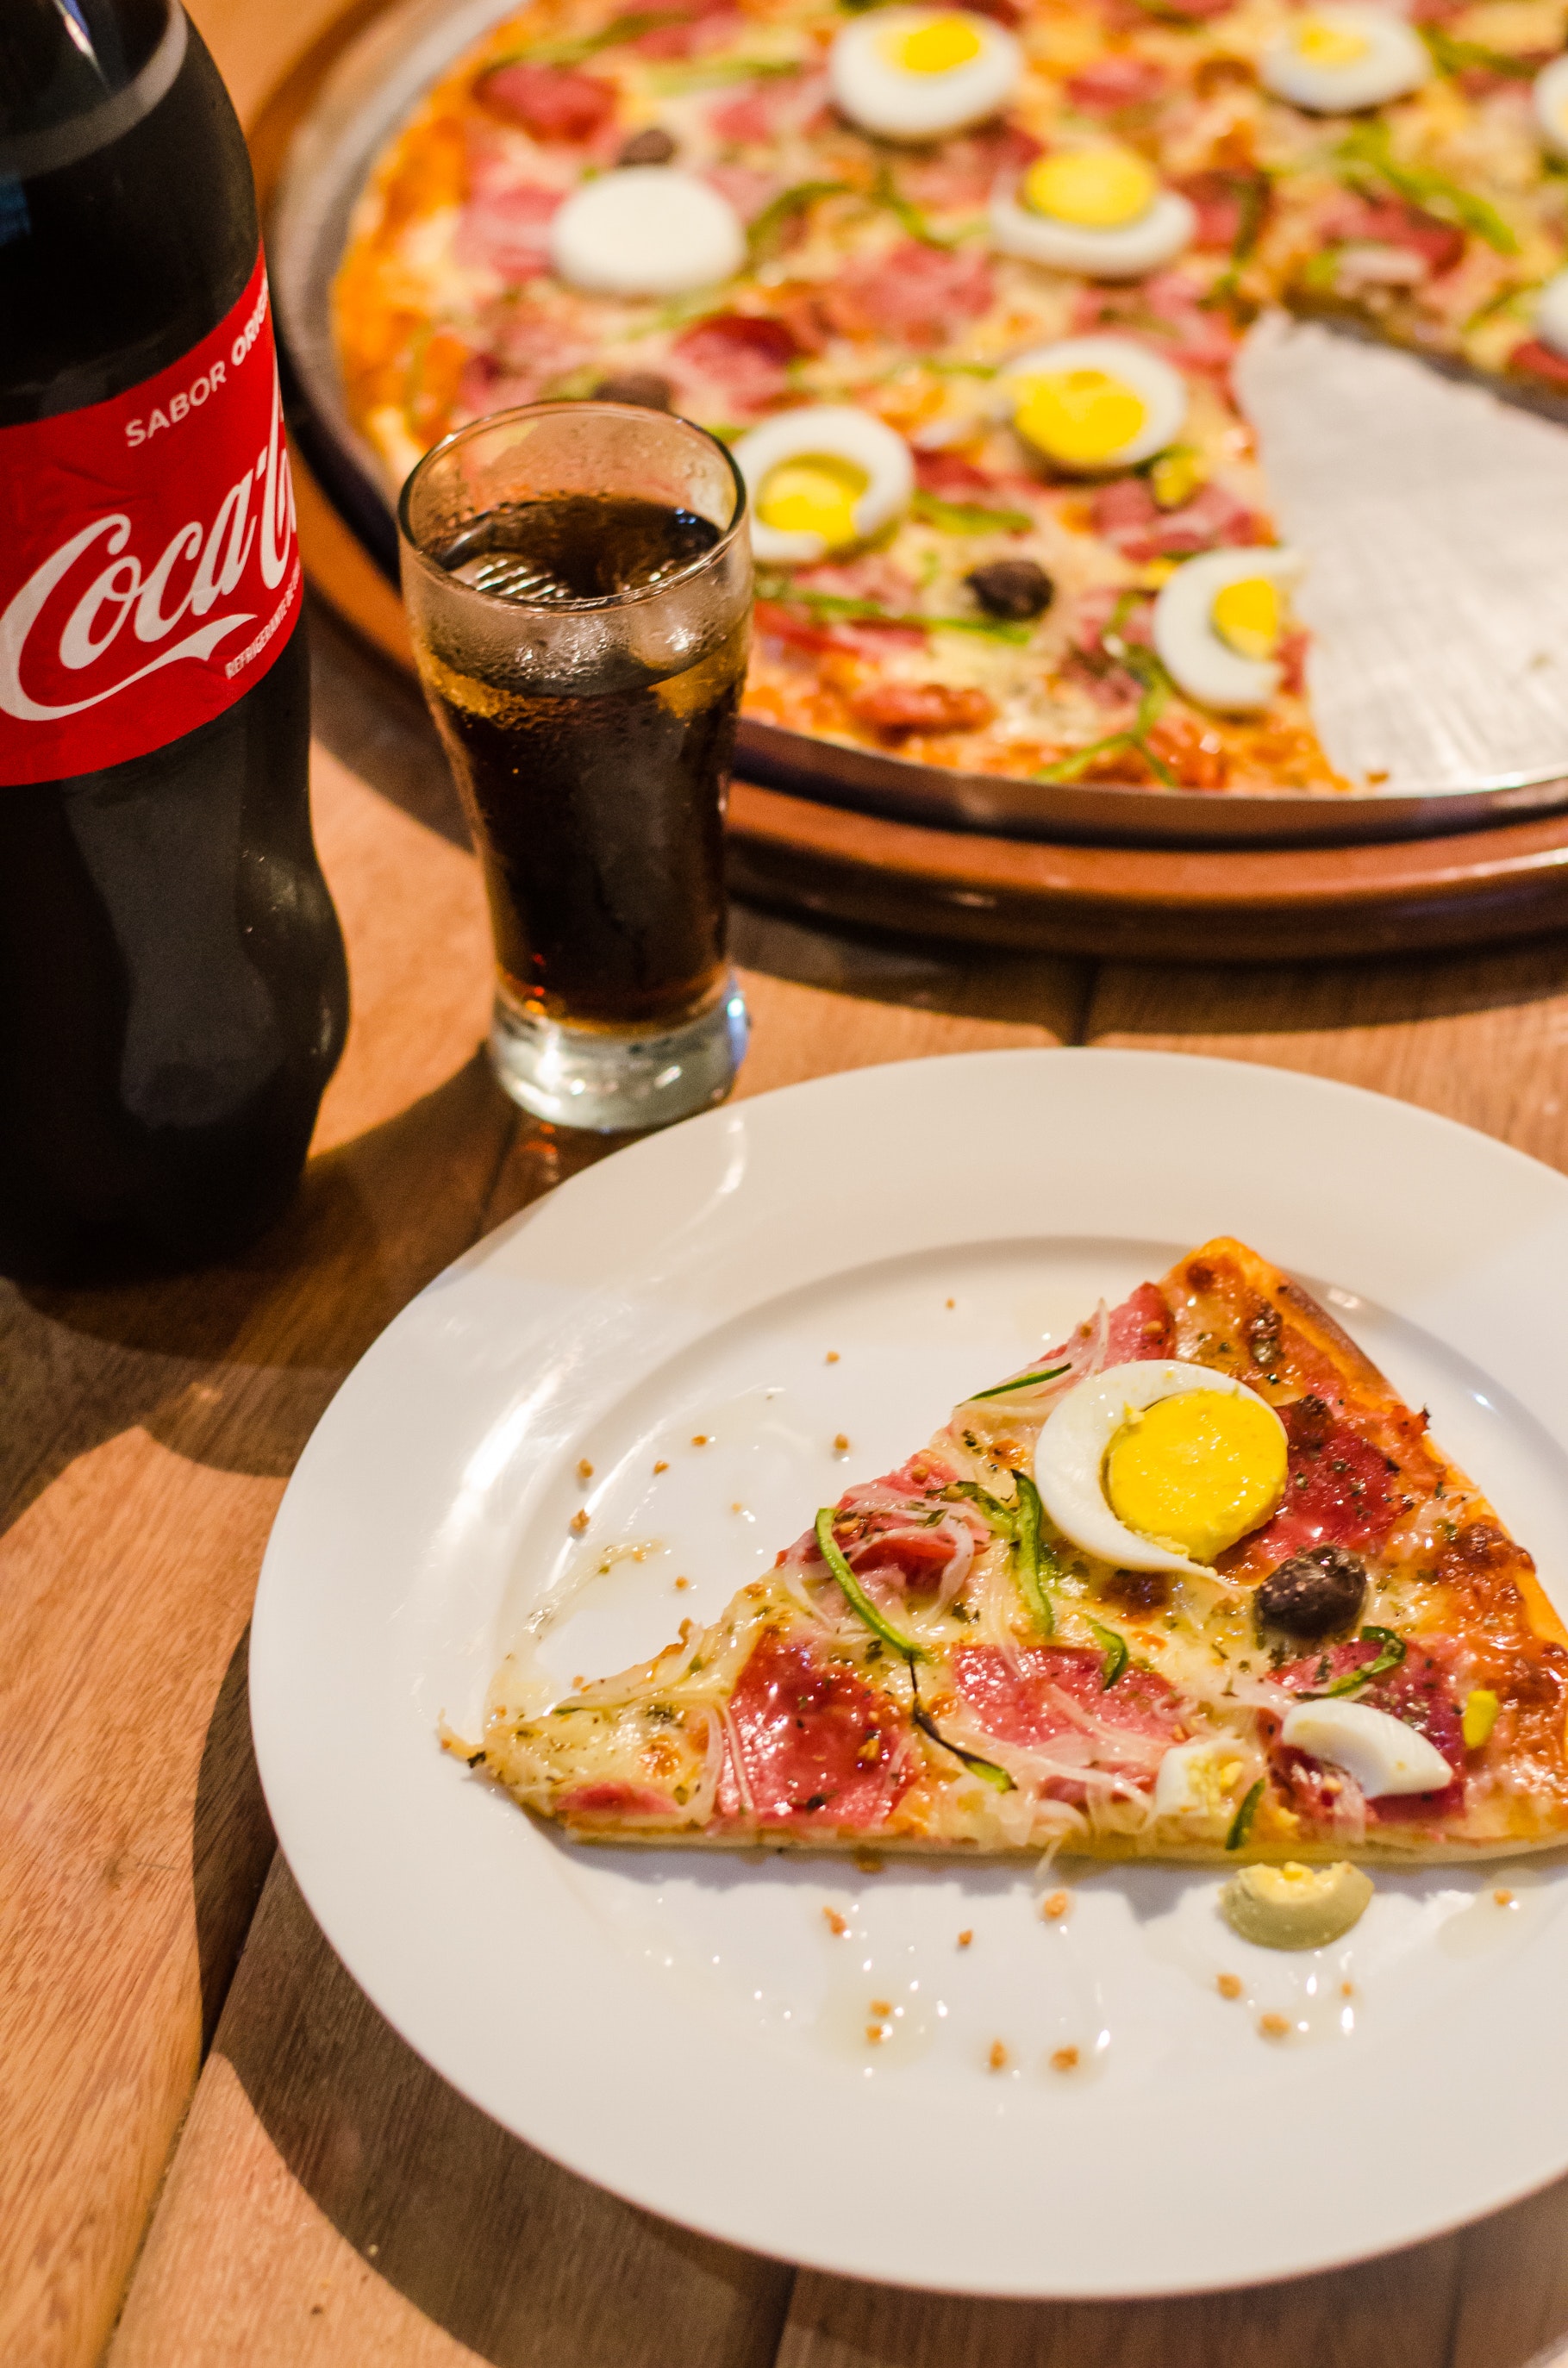
dish, food, cuisine, pizza, ingredient, flatbread, brunch, california style pizza, recipe, produce, italian food, meal, pizza cheese, drink, pepperoni, tarte flamb e, meat, breakfast, finger food, american food, supper